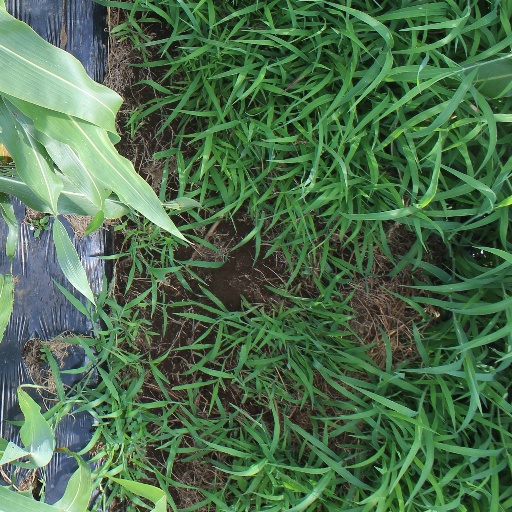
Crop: sorghum